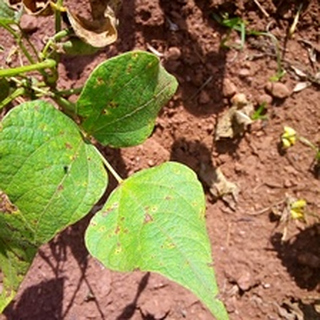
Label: bean_rust